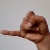
The image shows a hand gesture representing the letter 'J' in Indian Sign Language.